Tagus Basin

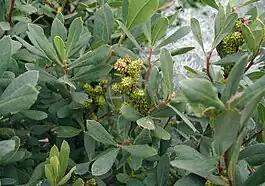
"Myrica gale."

The end of the Tagus basin in Spain, constitutes the so-called "international Tagus", border for many kilometers between the two countries. Spanish tributaries in this area are the Aburrel, the Aurela and the Sever, as well as the Salor. In Portugal the Sever river and the Erges river.